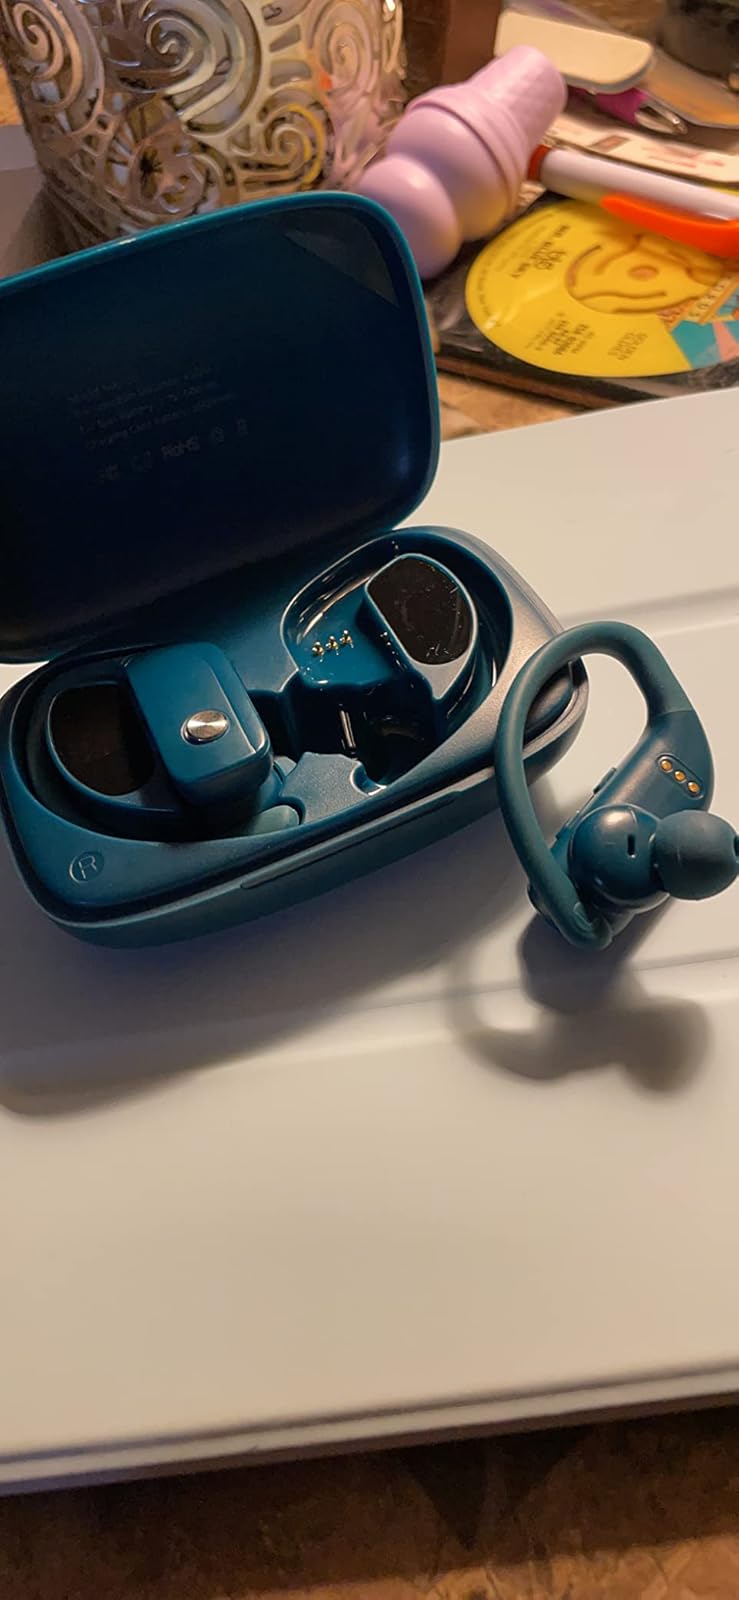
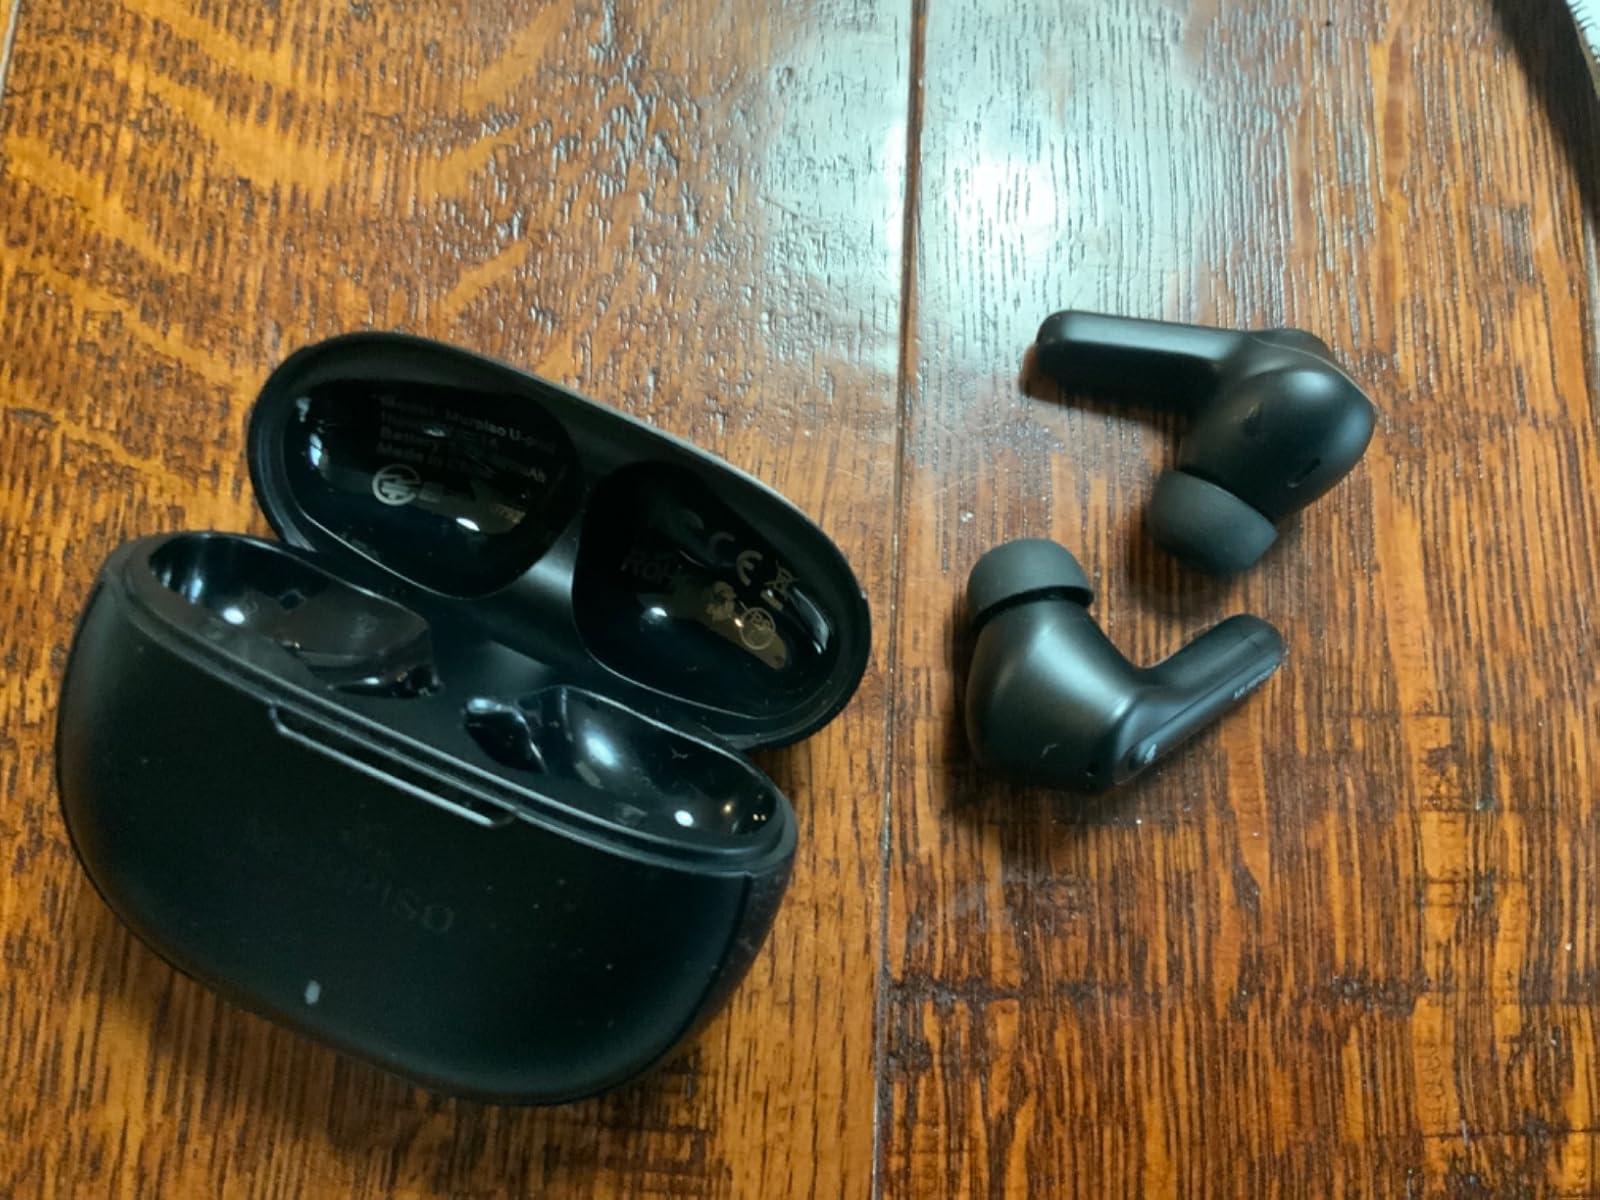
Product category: earbuds
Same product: no